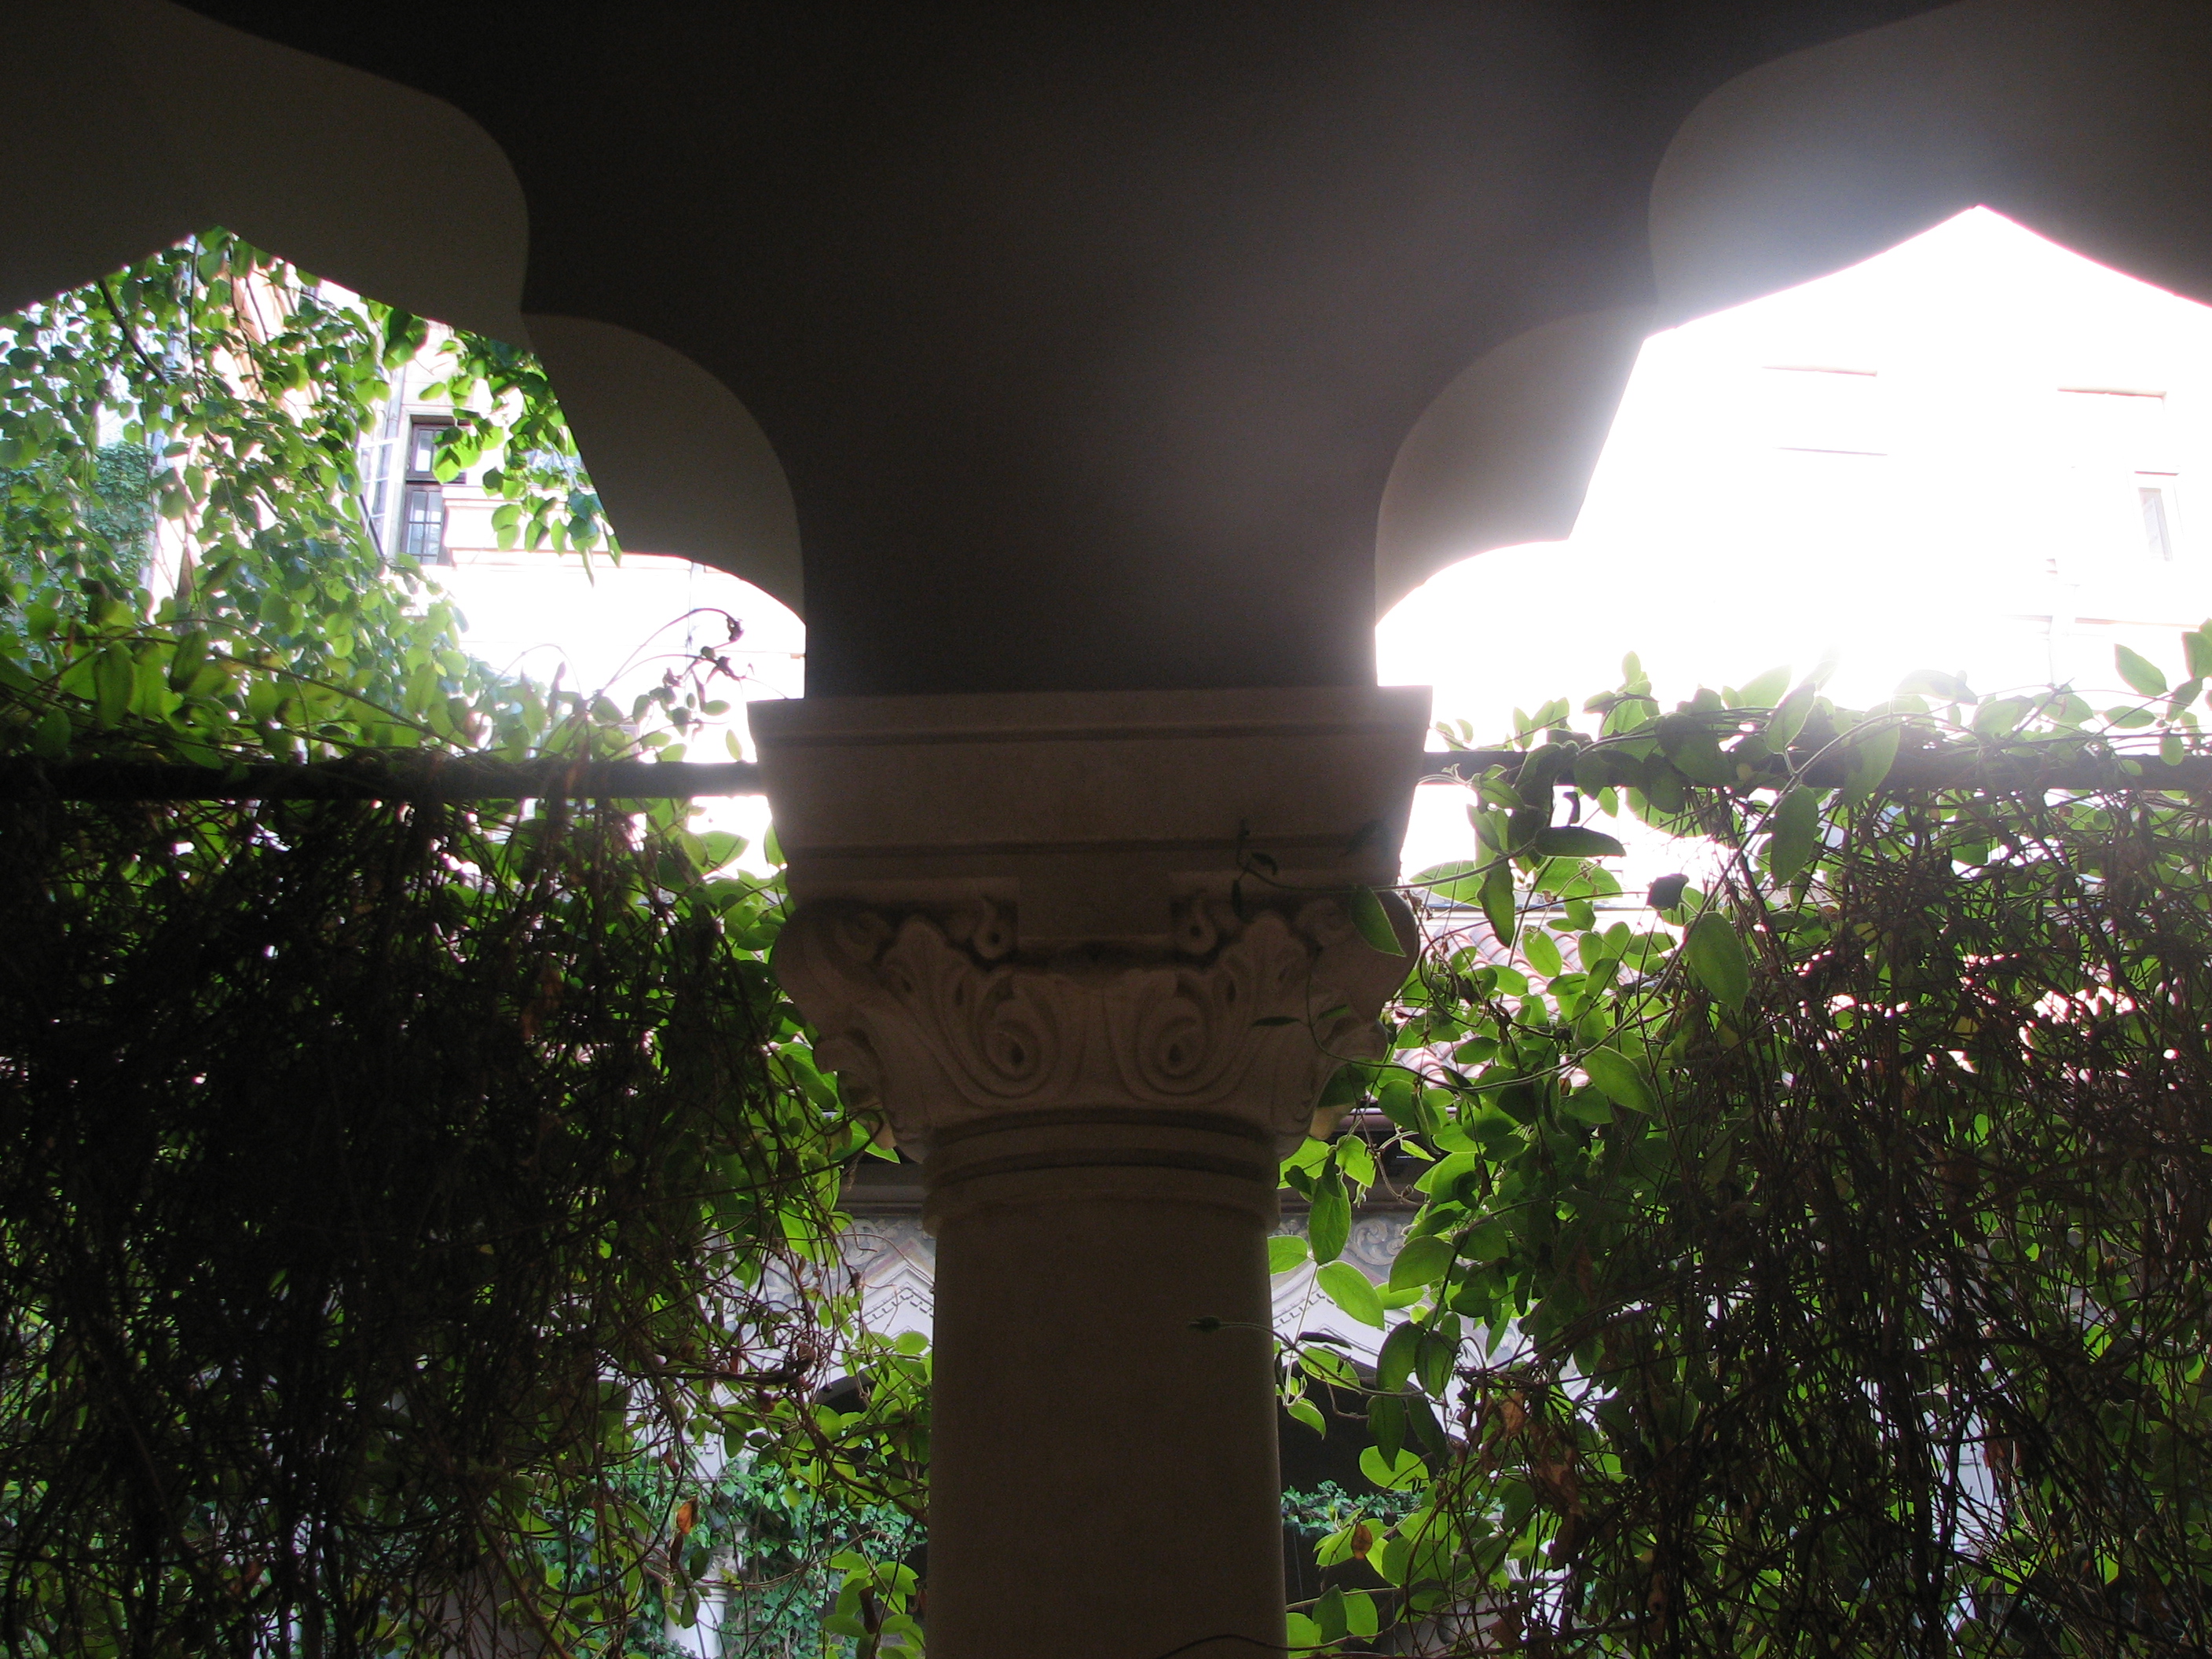
light, architecture, structure, photography, sunlight, building, photo, europe, arch, column, religion, church, street light, christian, lighting, photos, religious, free, cool image, de, temple, churches, shrine, fotografie, christianity, romana, orthodox, eastern, romania, bor, biserica, arhitectura, orthodoxy, romanian, ortodoxa, ortodox, ortodoxia, ortodoxie, cretinism, cretin, ecclesiastical, bisericeasc, cladire, edificiu, stavropoleos